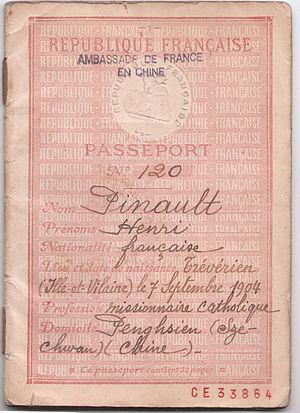
Henri-Marie-Ernest-Désiré Pinault, né le 7 septembre 1904 en Bretagne à Trévérien et mort le 24 février 1987 à Évran, est un missionnaire français qui fut évêque du diocèse de Chengdu en Chine.